Arthur Henry Dutton

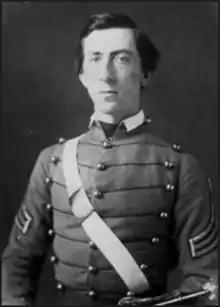
Dutton in his cadet's uniform while attending West Point.

Dutton was born in 1838 in Wallingford, Connecticut, to Samuel Dutton (1806–1851) and his wife Emily (Curtis) Dutton (1805–1875). During the last year and a half of his West Point studies and the first six months of his Civil War service, Arthur Dutton carried on a nearly two-year long torrid letter writing campaign between himself and the woman whose words in national magazines he fell in love with: noted and popular poet/author Hattie Tyng Hattie Tyng Griswold of Wisconsin.